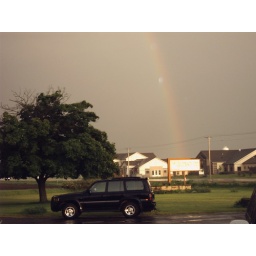
rainbow by the street sign